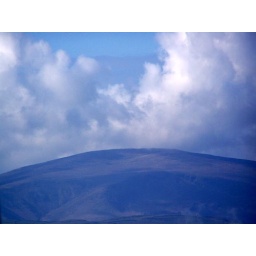
Blue sky and clouds over Black Combe